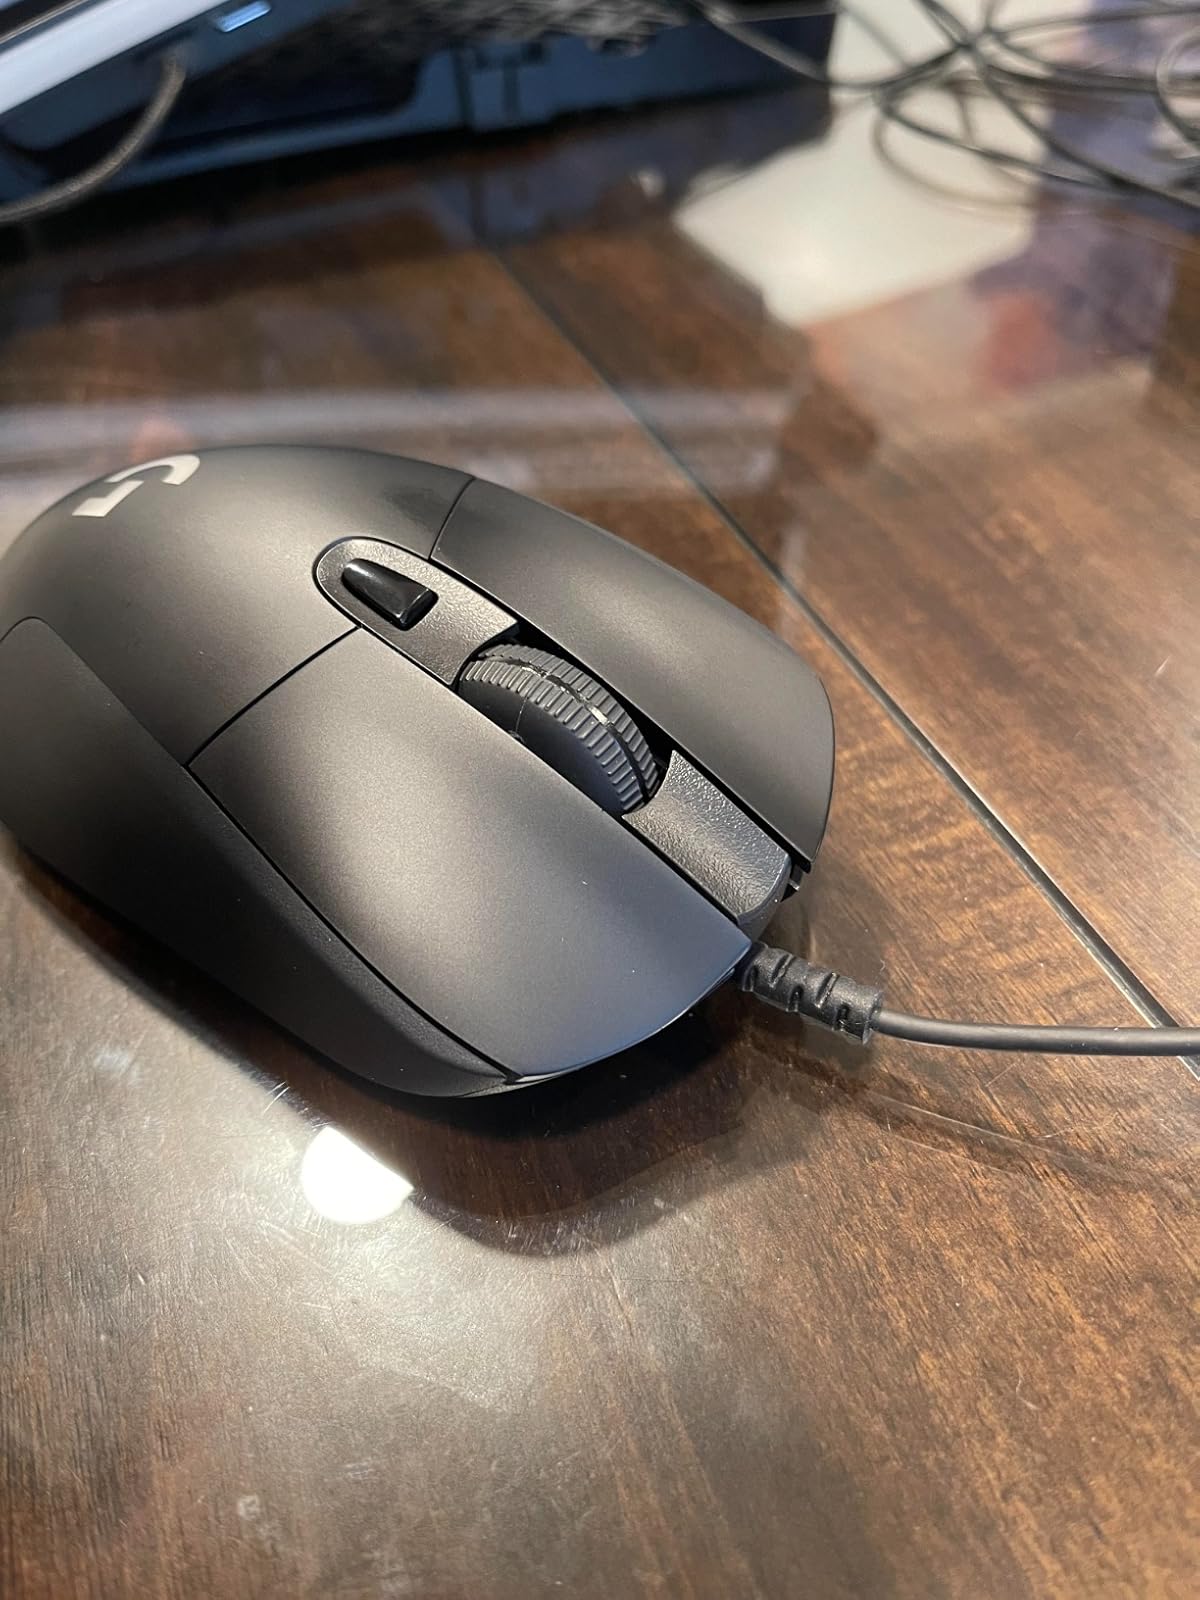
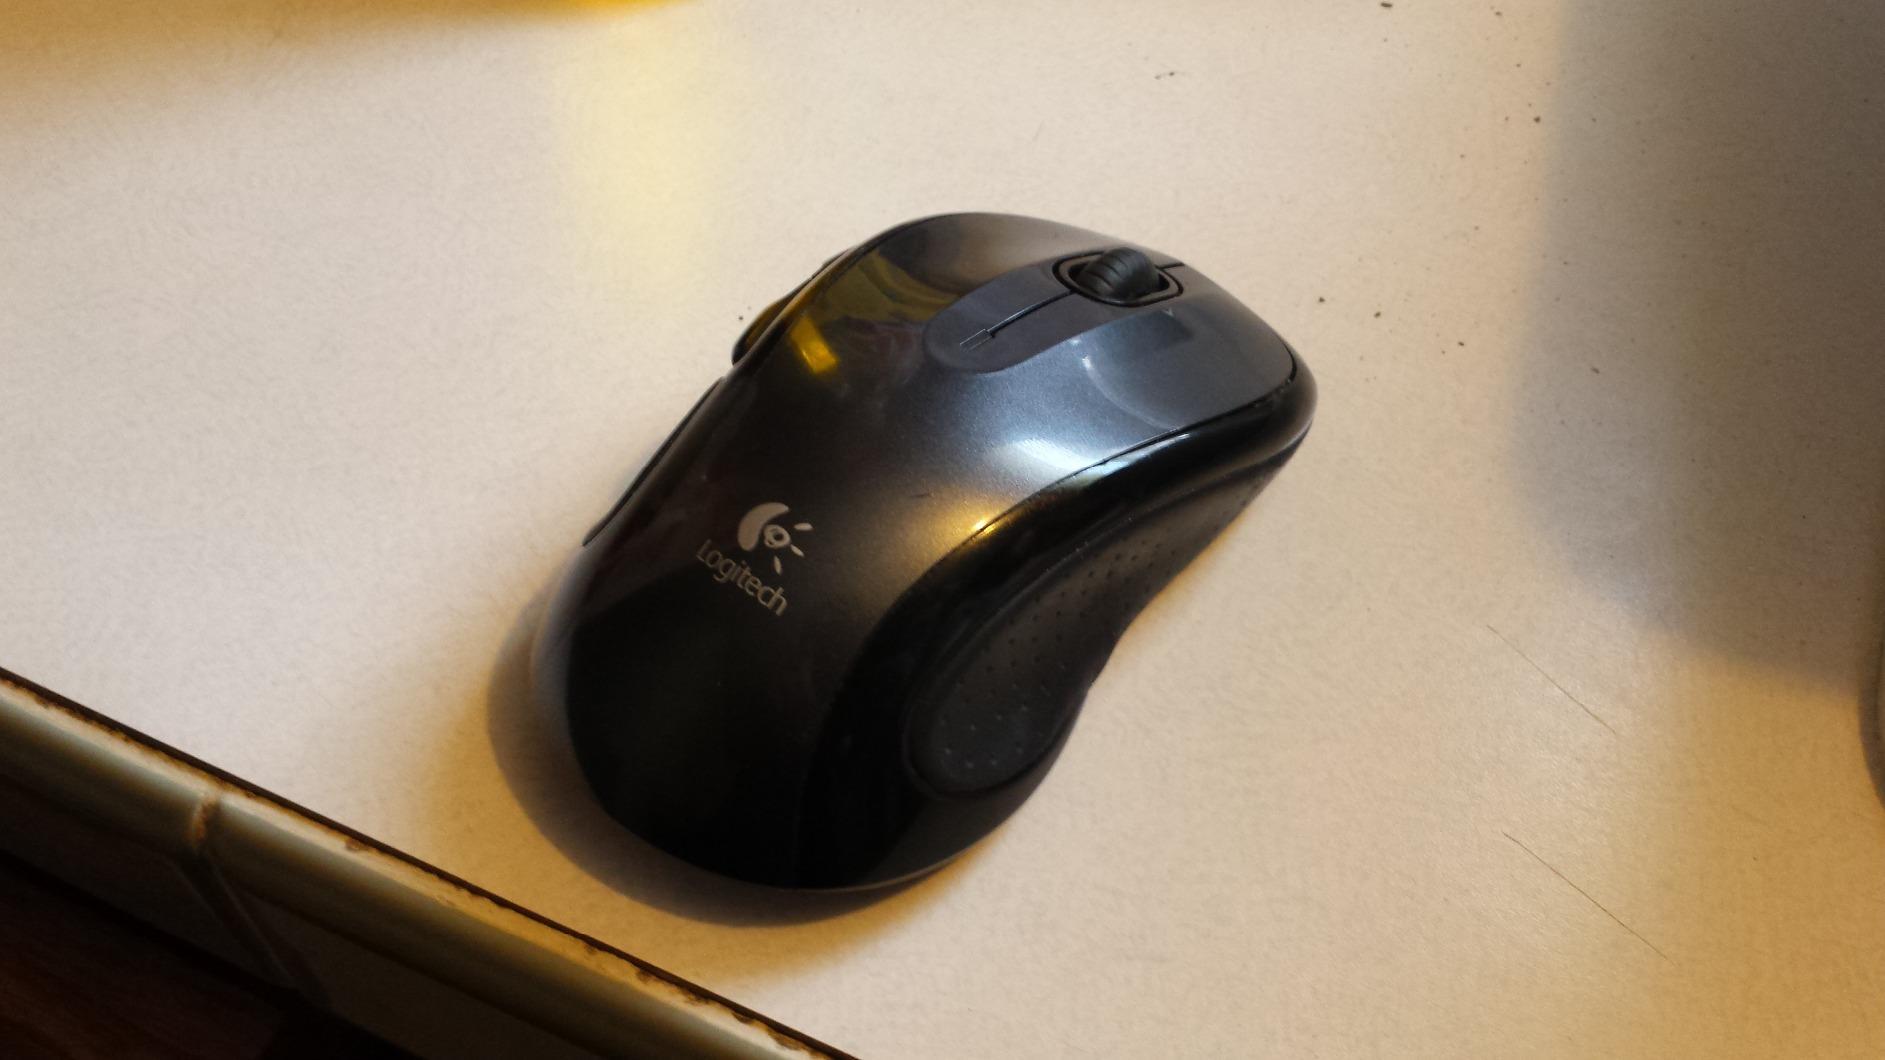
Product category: mouse
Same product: no